Jeff Conine

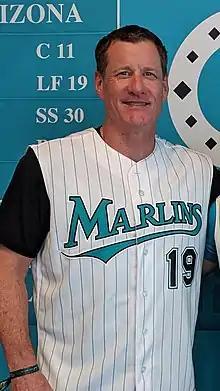
Conine in 2019

Jeffrey Guy Conine (born June 27, 1966) is an American former professional baseball left fielder / first baseman and current front office assistant for the Miami Marlins, who played in Major League Baseball (MLB) for 17 seasons, with six teams. An inaugural member of the Florida Marlins who was with the franchise for both of its World Series titles, he was nicknamed "Mr. Marlin" for his significant history with the club.